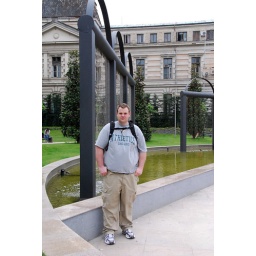
These fountains are really cool... the water falls in thin vertical lines guided by clear rods.